Tokat Airport

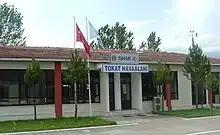
The old terminal in 2009

The initial airport was constructed in 1995. Tokat Airport was closed in 2001, re-opened in 2006, and closed again in 2008. Also in 2008, a nearby mosque minaret was shortened for posing a risk to flight safety. Operations continued in 2010 until April 2017, when all scheduled flights were stopped due to Borajet, the only carrier then serving the airport, ceasing operations. At a length of 1700 meters, the old runway was only long enough for smaller regional aircraft to land, which were only operated by Borajet in Turkey.